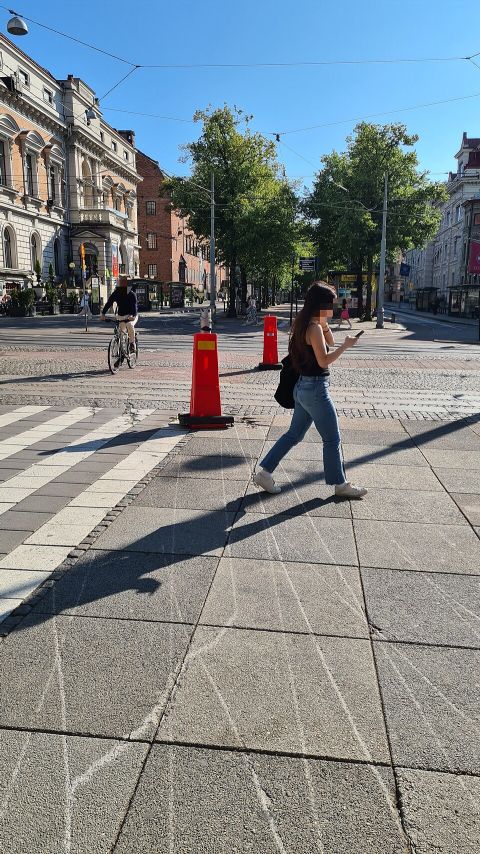
Road surface condition: dry